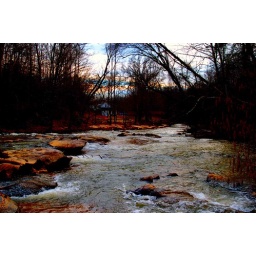
house by river